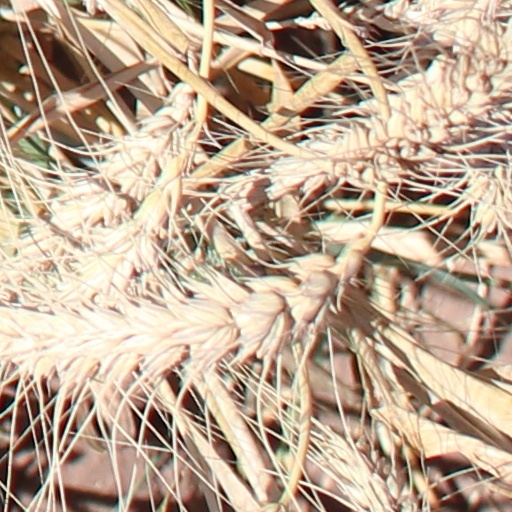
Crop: wheat